I Don't Wanna Live Forever

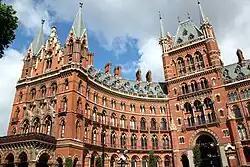
The video was shot at the St Pancras Renaissance London Hotel (exterior pictured).

Directed by Grant Singer, the music video for "I Don't Wanna Live Forever" was released on January 27, 2017, through both Zayn and Swift's official YouTube and Vevo accounts. A behind-the-scenes video was released the same day. The music video was shot at the St Pancras Renaissance London Hotel in London, England. It opens with Zayn walking into the hotel while being surrounded by paparazzi. After getting into his room, he smashes objects like glasses and lamps. Swift is then seen wearing dark lipstick, black lingerie, an unbuttoned jacket, and walking down a dark hallway. She then angrily smashes the mirror and writhes around on bed as close-up shots focus on her makeup and messy hair. Towards the closing moments, there are brief scenes of the two together as lights flash around them.